History of Pike Place Market

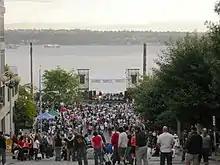
Pike Place Market Centennial celebration, August 17, 2007: start of concert

In 1998, the PDA decided to end the Hildt Agreement. While their proposed new rule to allocate daystalls was generally seen as more favorable to farmers, there were both farmers and craftspeople who objected, especially because the PDA's timing gave them little chance to study the changes. At their last meeting before the August 1 deadline, the PDA voted 8–4, to notify the city of its intent not to renew the Agreement. The City Council did not accept the proposed substitute. The council and PDA extended the Hildt agreement 9 months and the council agreed to an extensive public review process in which the Market Constituency played a major role.